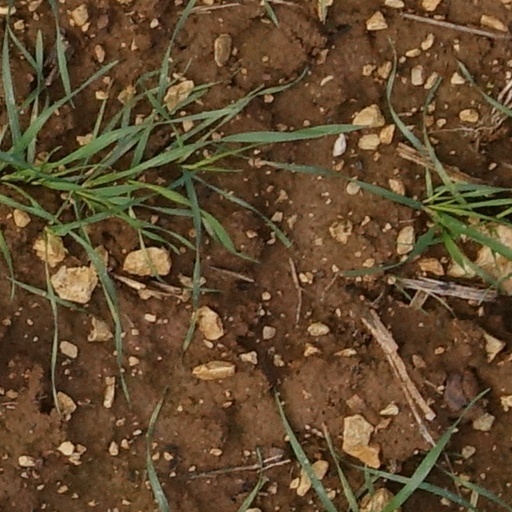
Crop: wheat